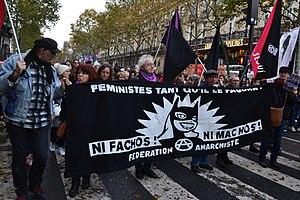
La Fédération anarchiste est une organisation anarchiste synthétiste francophone fondée en 1953.